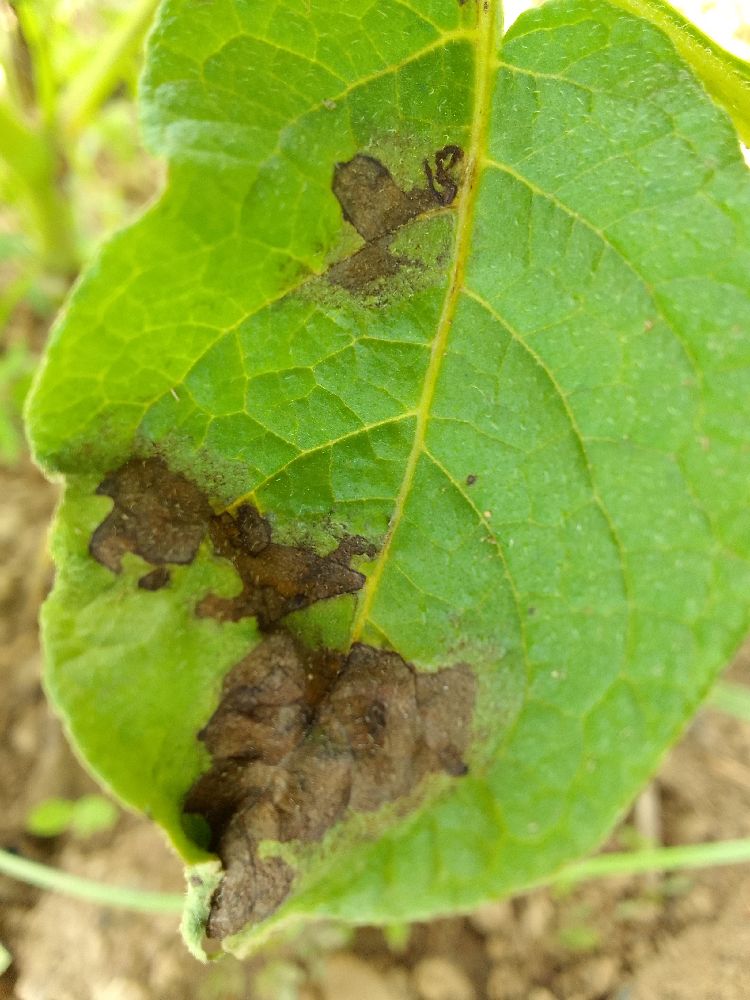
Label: Late blight